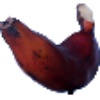
Label: red_banana